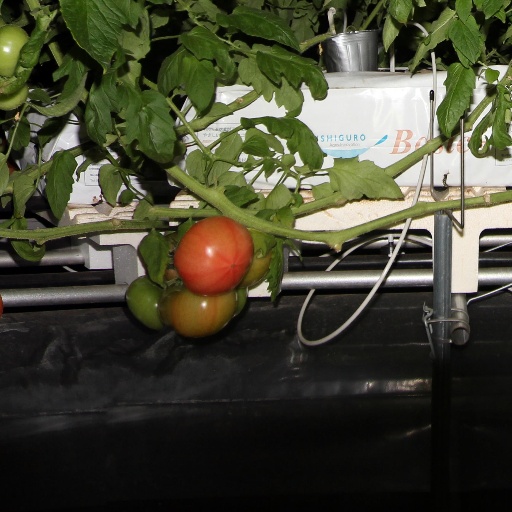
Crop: tomato